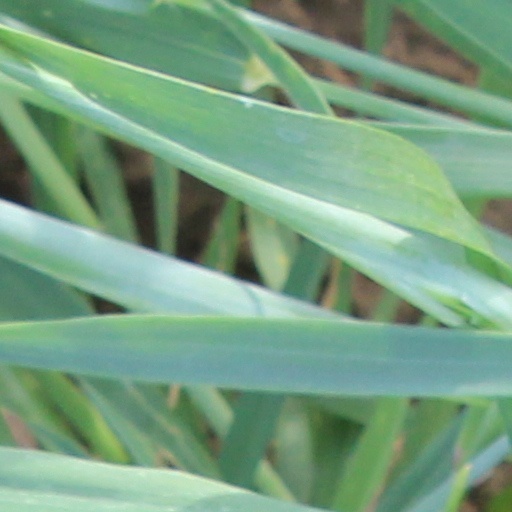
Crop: wheat